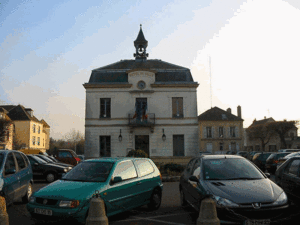
Auvers-sur-Oise est une commune française située dans le département du Val-d'Oise en région Île-de-France. Ses habitants sont appelés les Auversois.